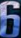
Number: 6